Prevalence of teenage pregnancy

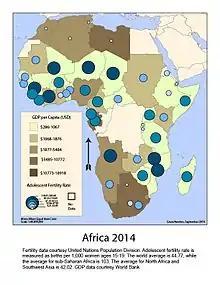
Adolescent fertility correlates strongly with poverty in African nations.

The highest rate of teenage pregnancy in the world—143 per 1,000 girls aged 15–19 years—is in sub-Saharan Africa. Women in Africa, in general, get married at a much younger age than women elsewhere—leading to earlier pregnancies. In Nigeria in 1992, 47% of women aged 20–24 were married before 15, and 87% before 18. 53% of those surveyed had given birth to a child before the age of 18. In 2002, African countries had the highest rates of teenage birth.